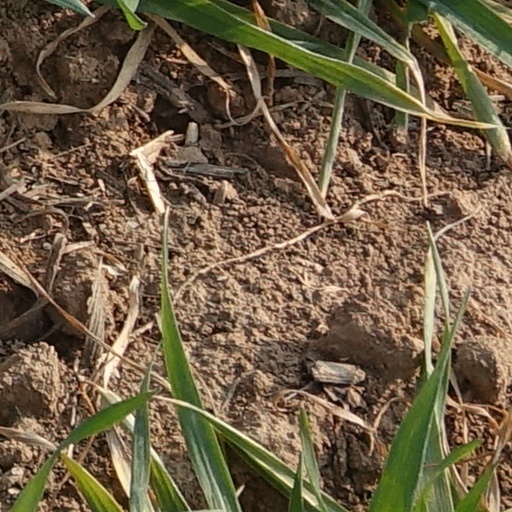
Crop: wheat